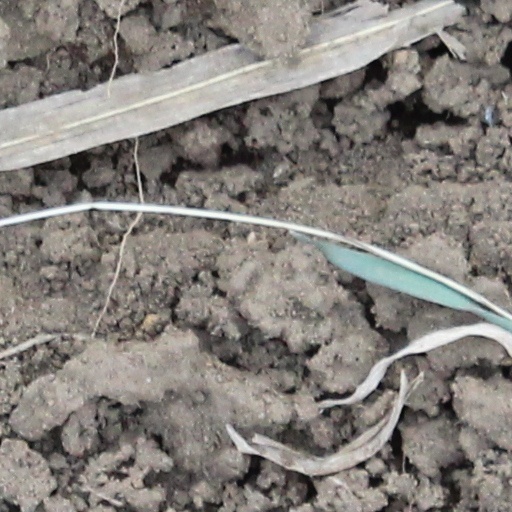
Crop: wheat